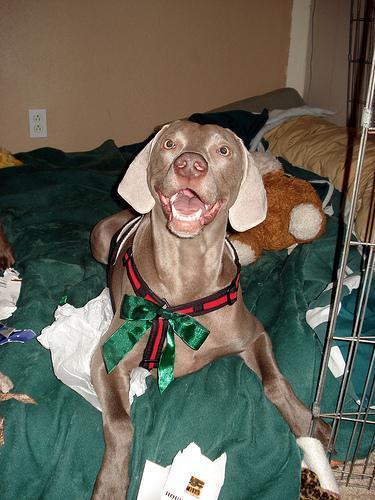
Weimaraner